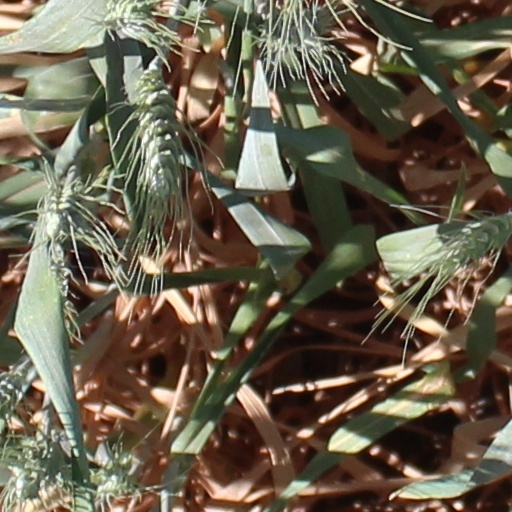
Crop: wheat